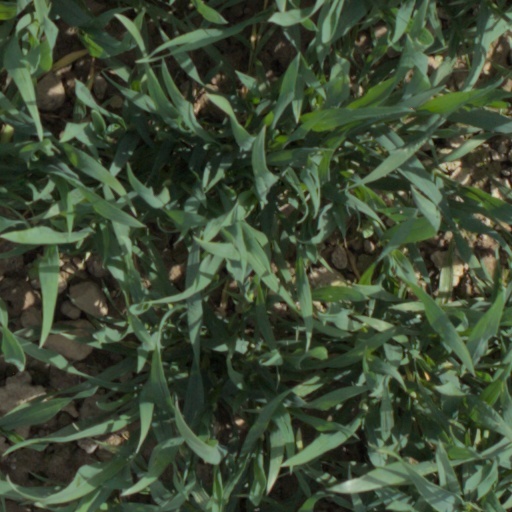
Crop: wheat